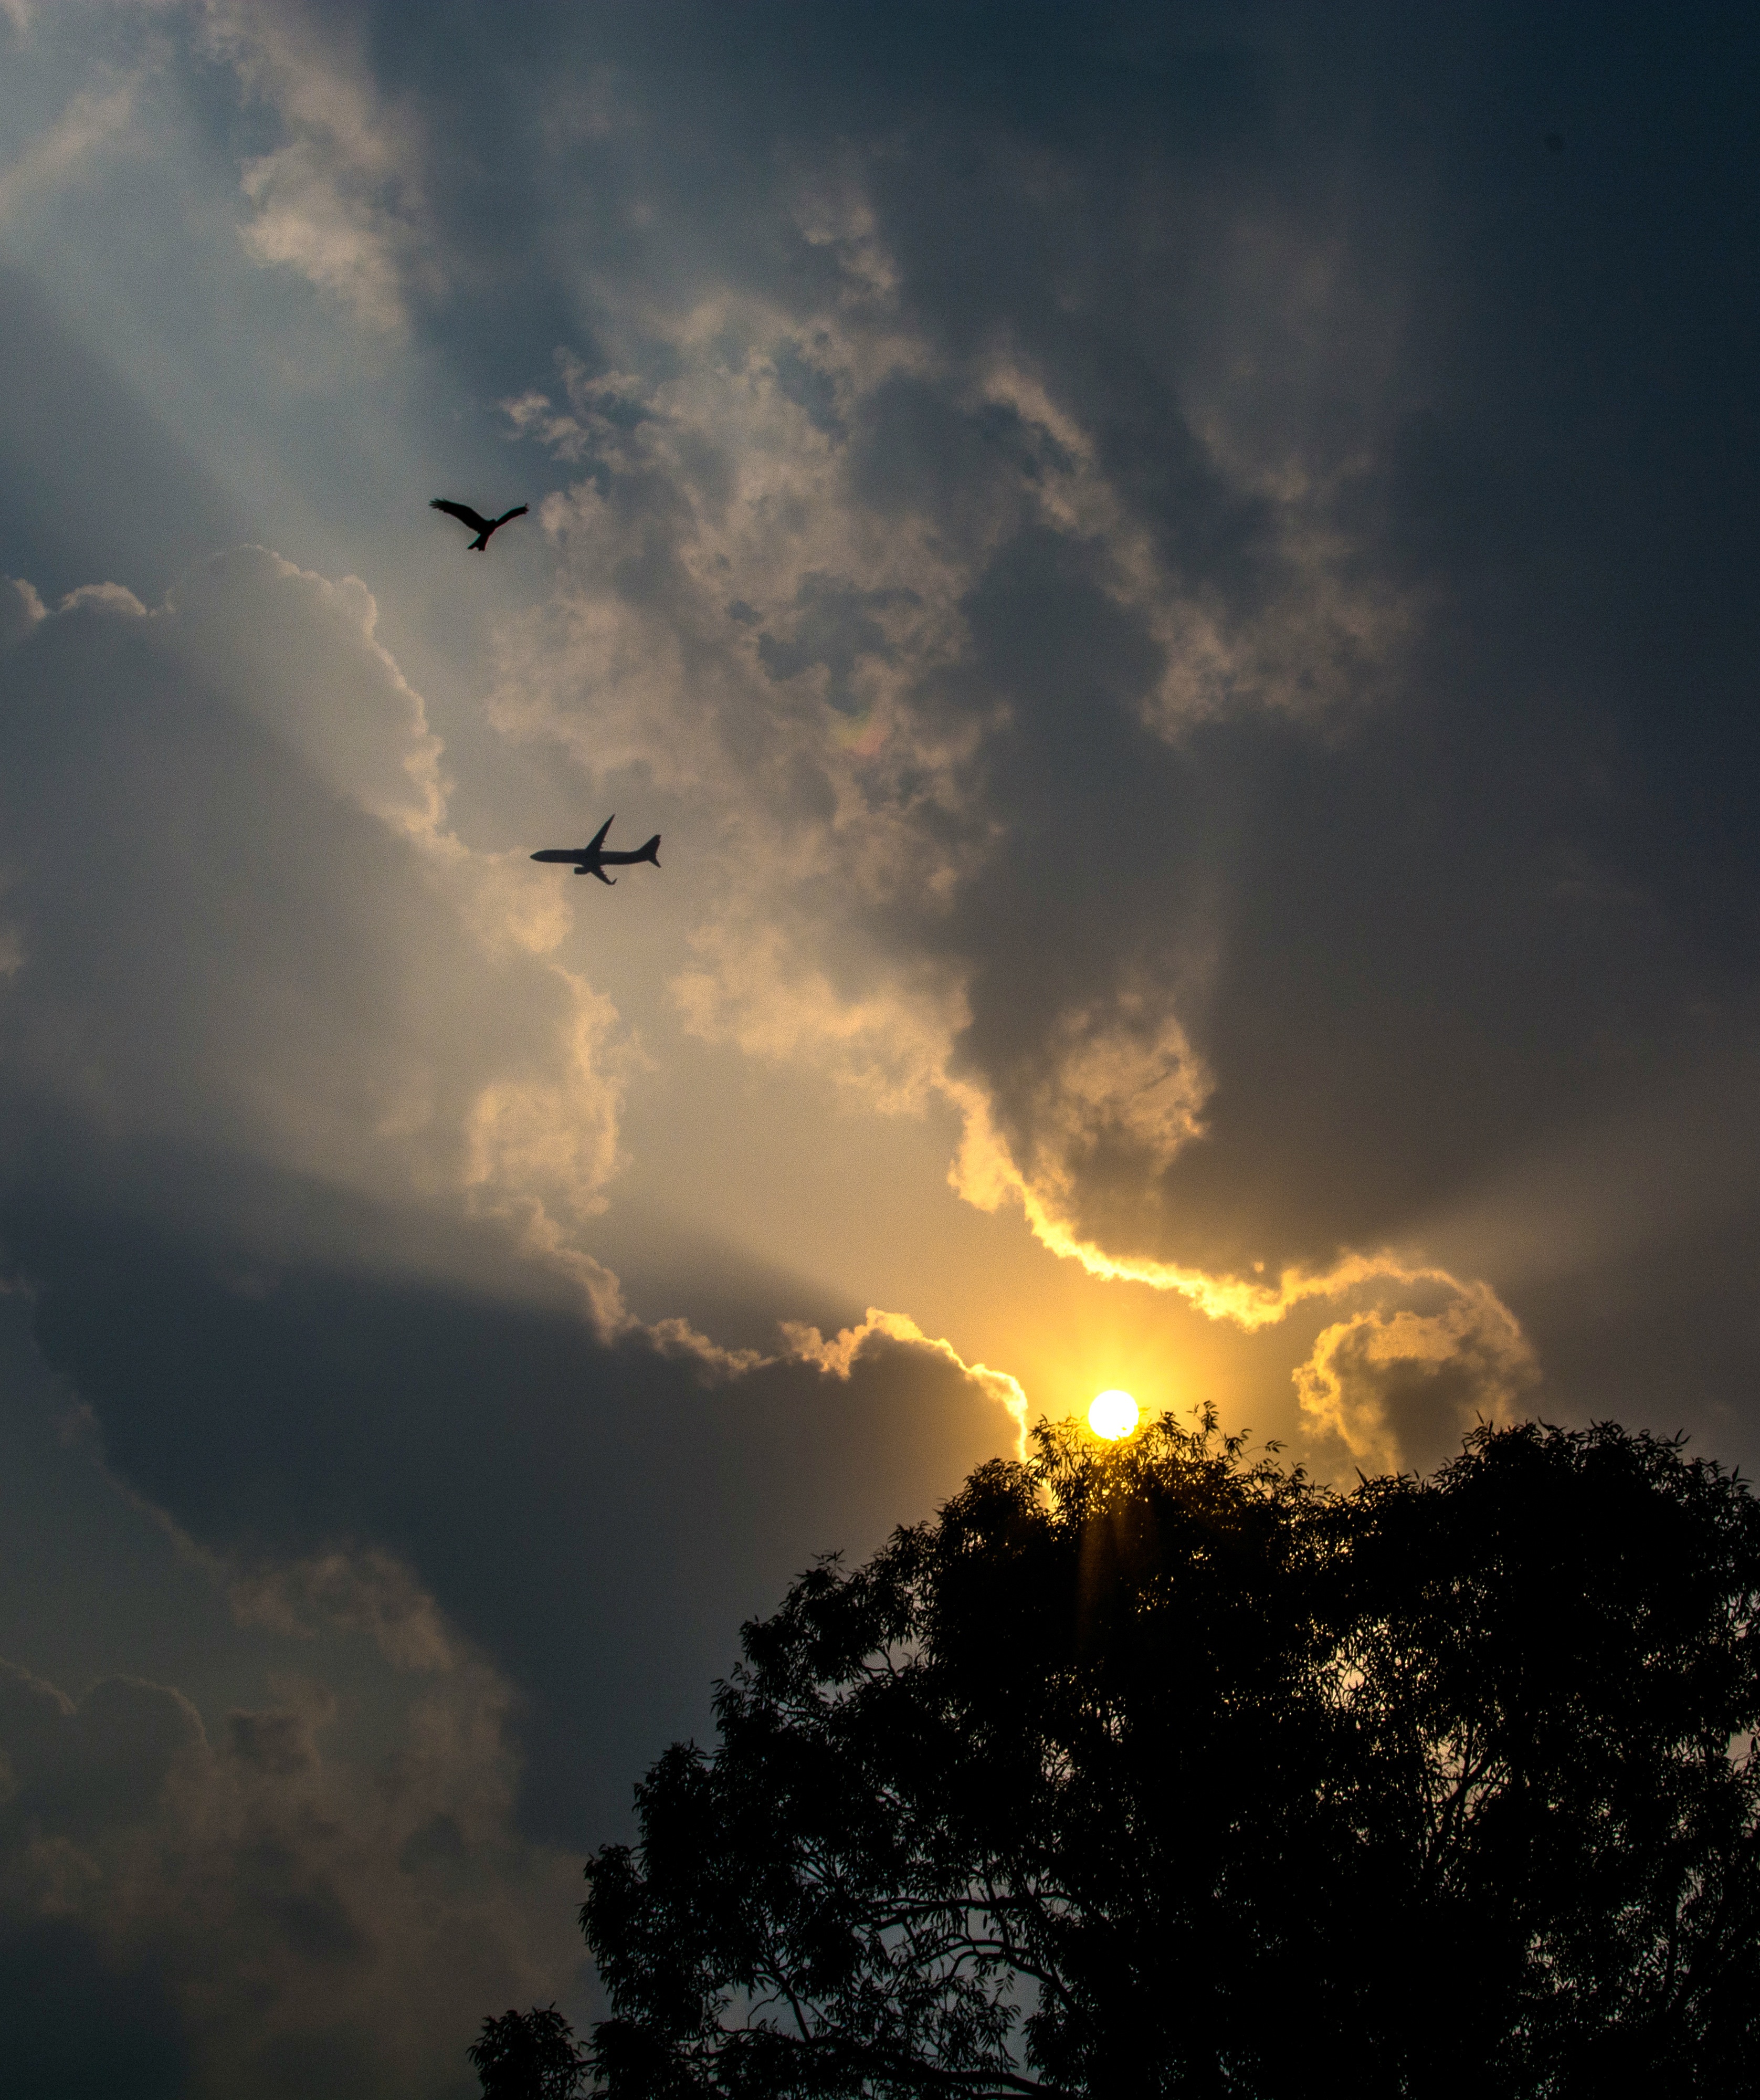
nature, light, cloud, sky, sun, sunrise, sunset, sunlight, morning, dawn, atmosphere, dusk, evening, darkness, astronomical object, meteorological phenomenon, atmosphere of earth